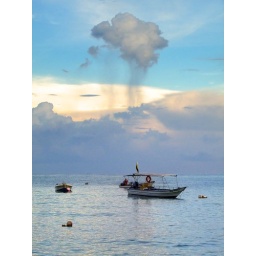
... morning stroll at nipah bay, pangkor island ... spotted this lonely out-of-place-jellyfish-like cloud above the boats ...